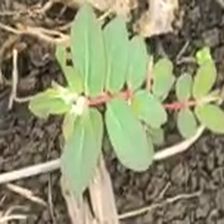
Weed species: Choti_dudhi_(Euphorbia_hirta)